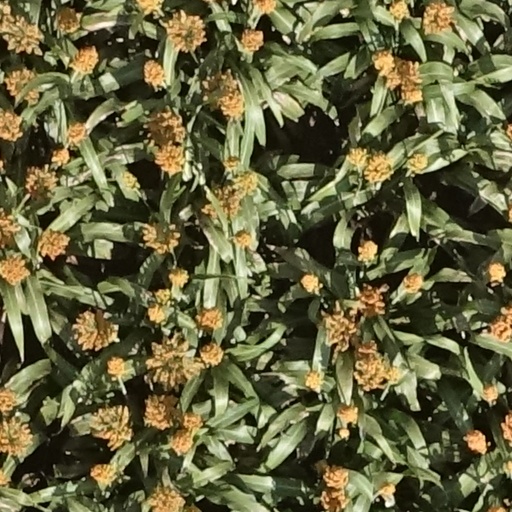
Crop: sorghum